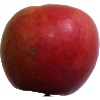
Label: apple_crimson_snow